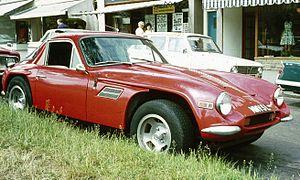
Les TVR Vixen sont des voitures de sport qui furent fabriquées, conçues et construites par TVR à Blackpool, en Angleterre, de 1967 à 1973. Équipées d'un moteur Ford Kent, elles succédèrent aux TVR Grantura.